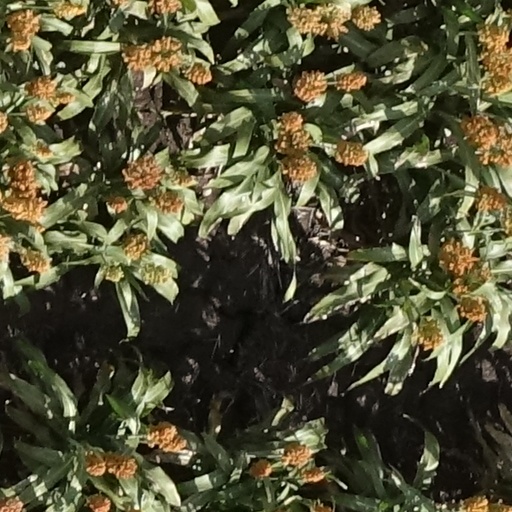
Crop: sorghum